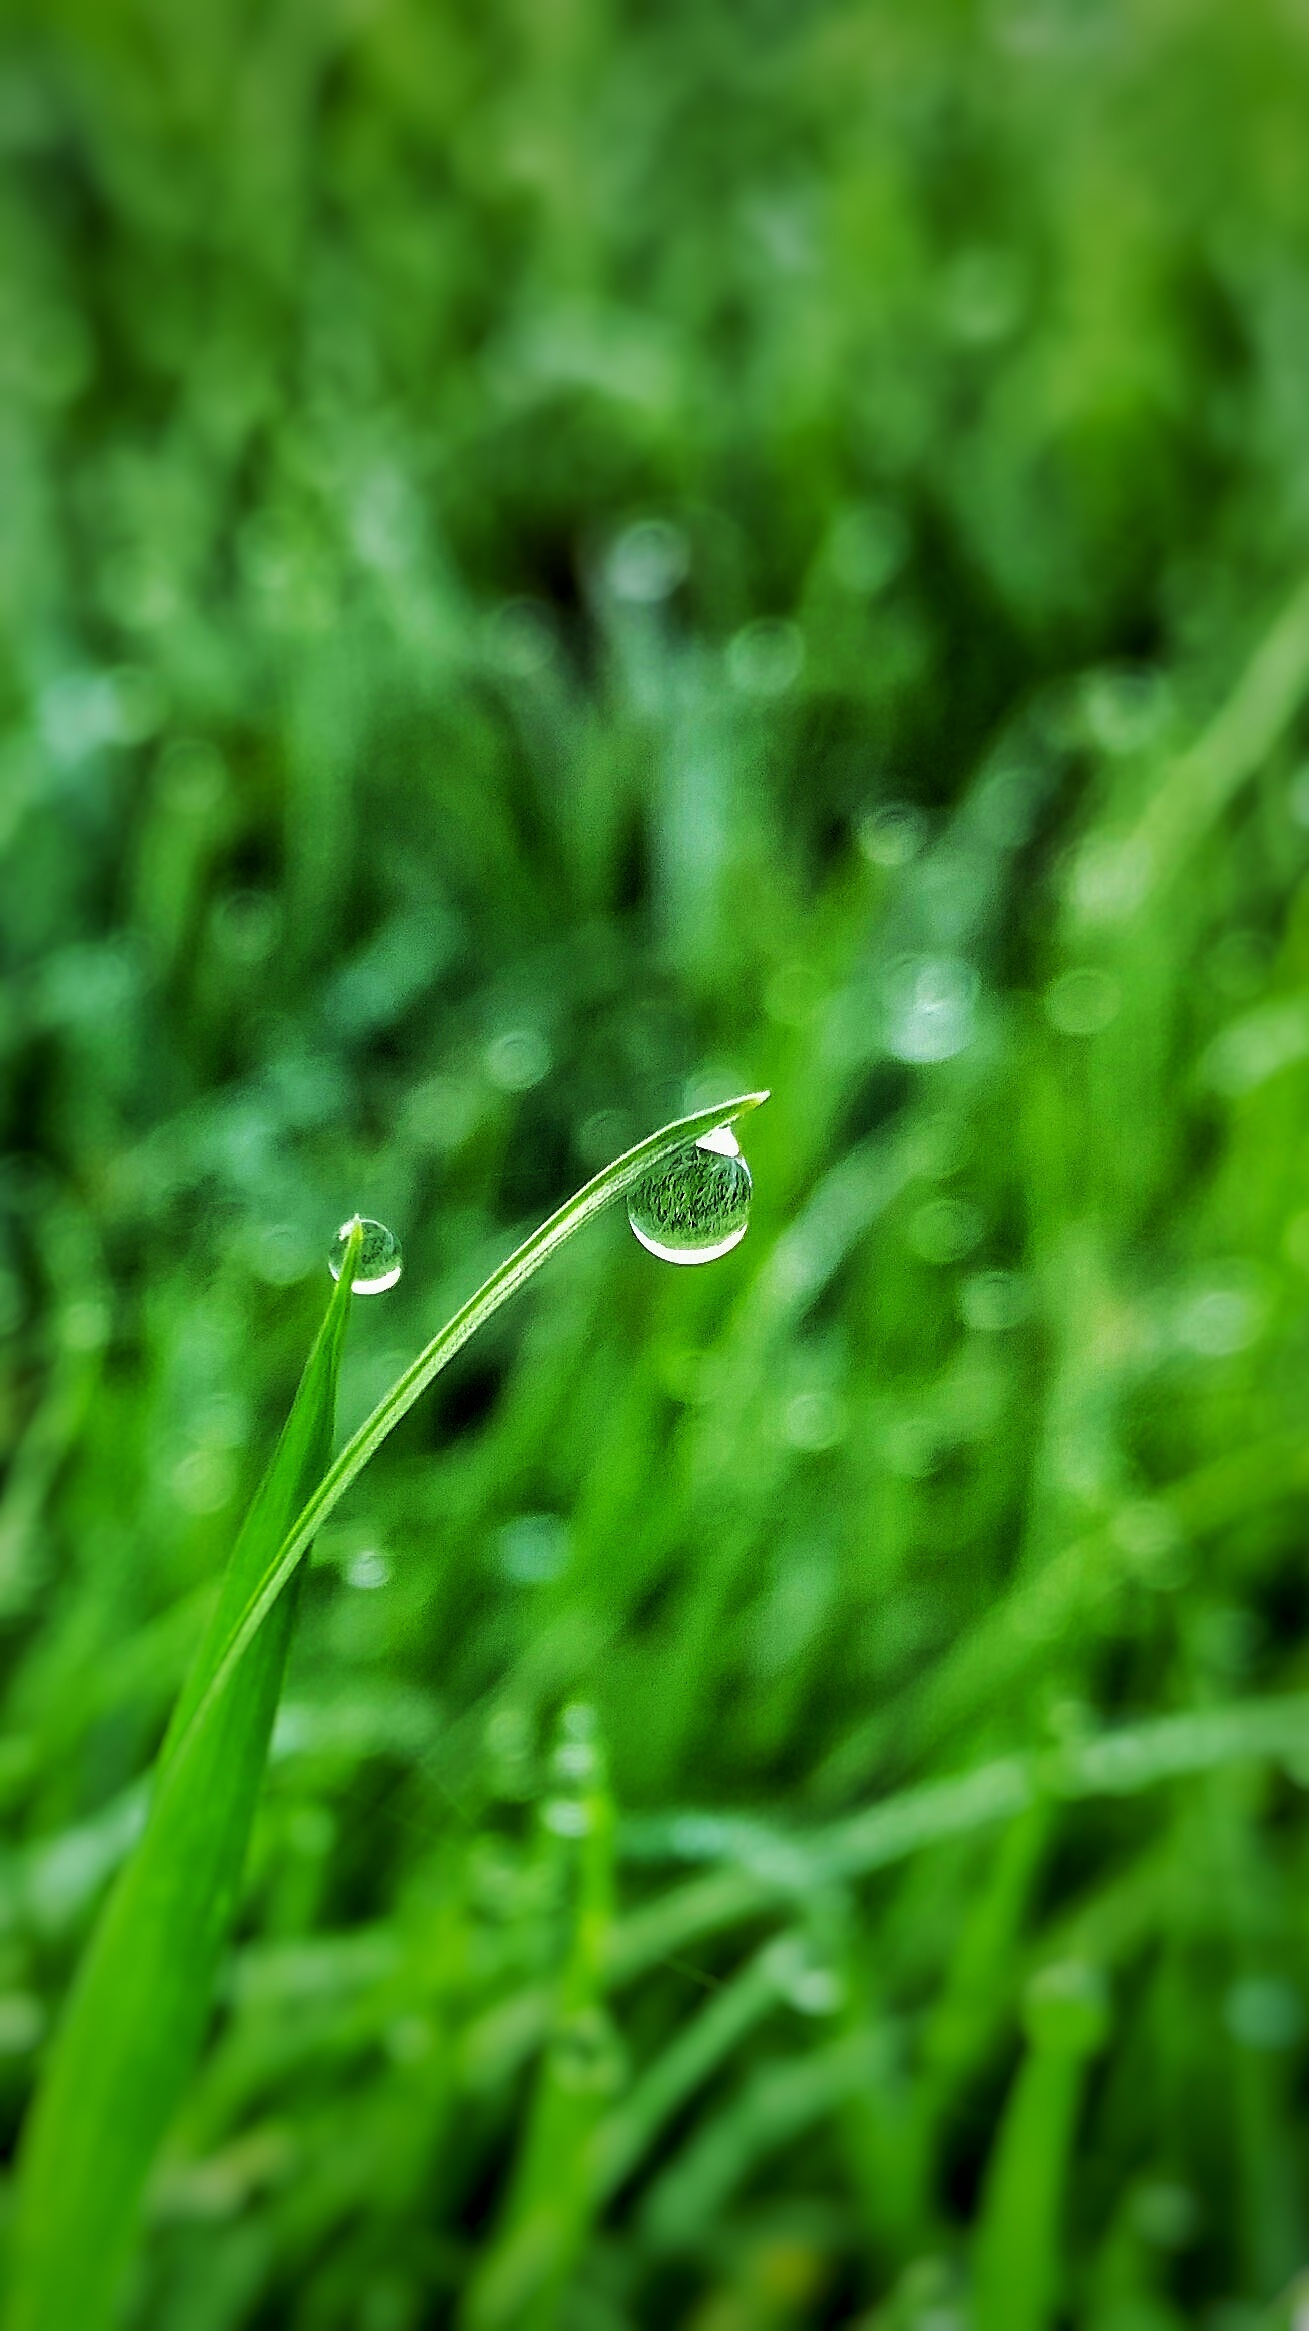
water, nature, grass, dew, plant, field, lawn, meadow, leaf, flower, green, botany, flora, close up, moisture, macro photography, flowering plant, grass family, plant stem, land plant, ferns and horsetails